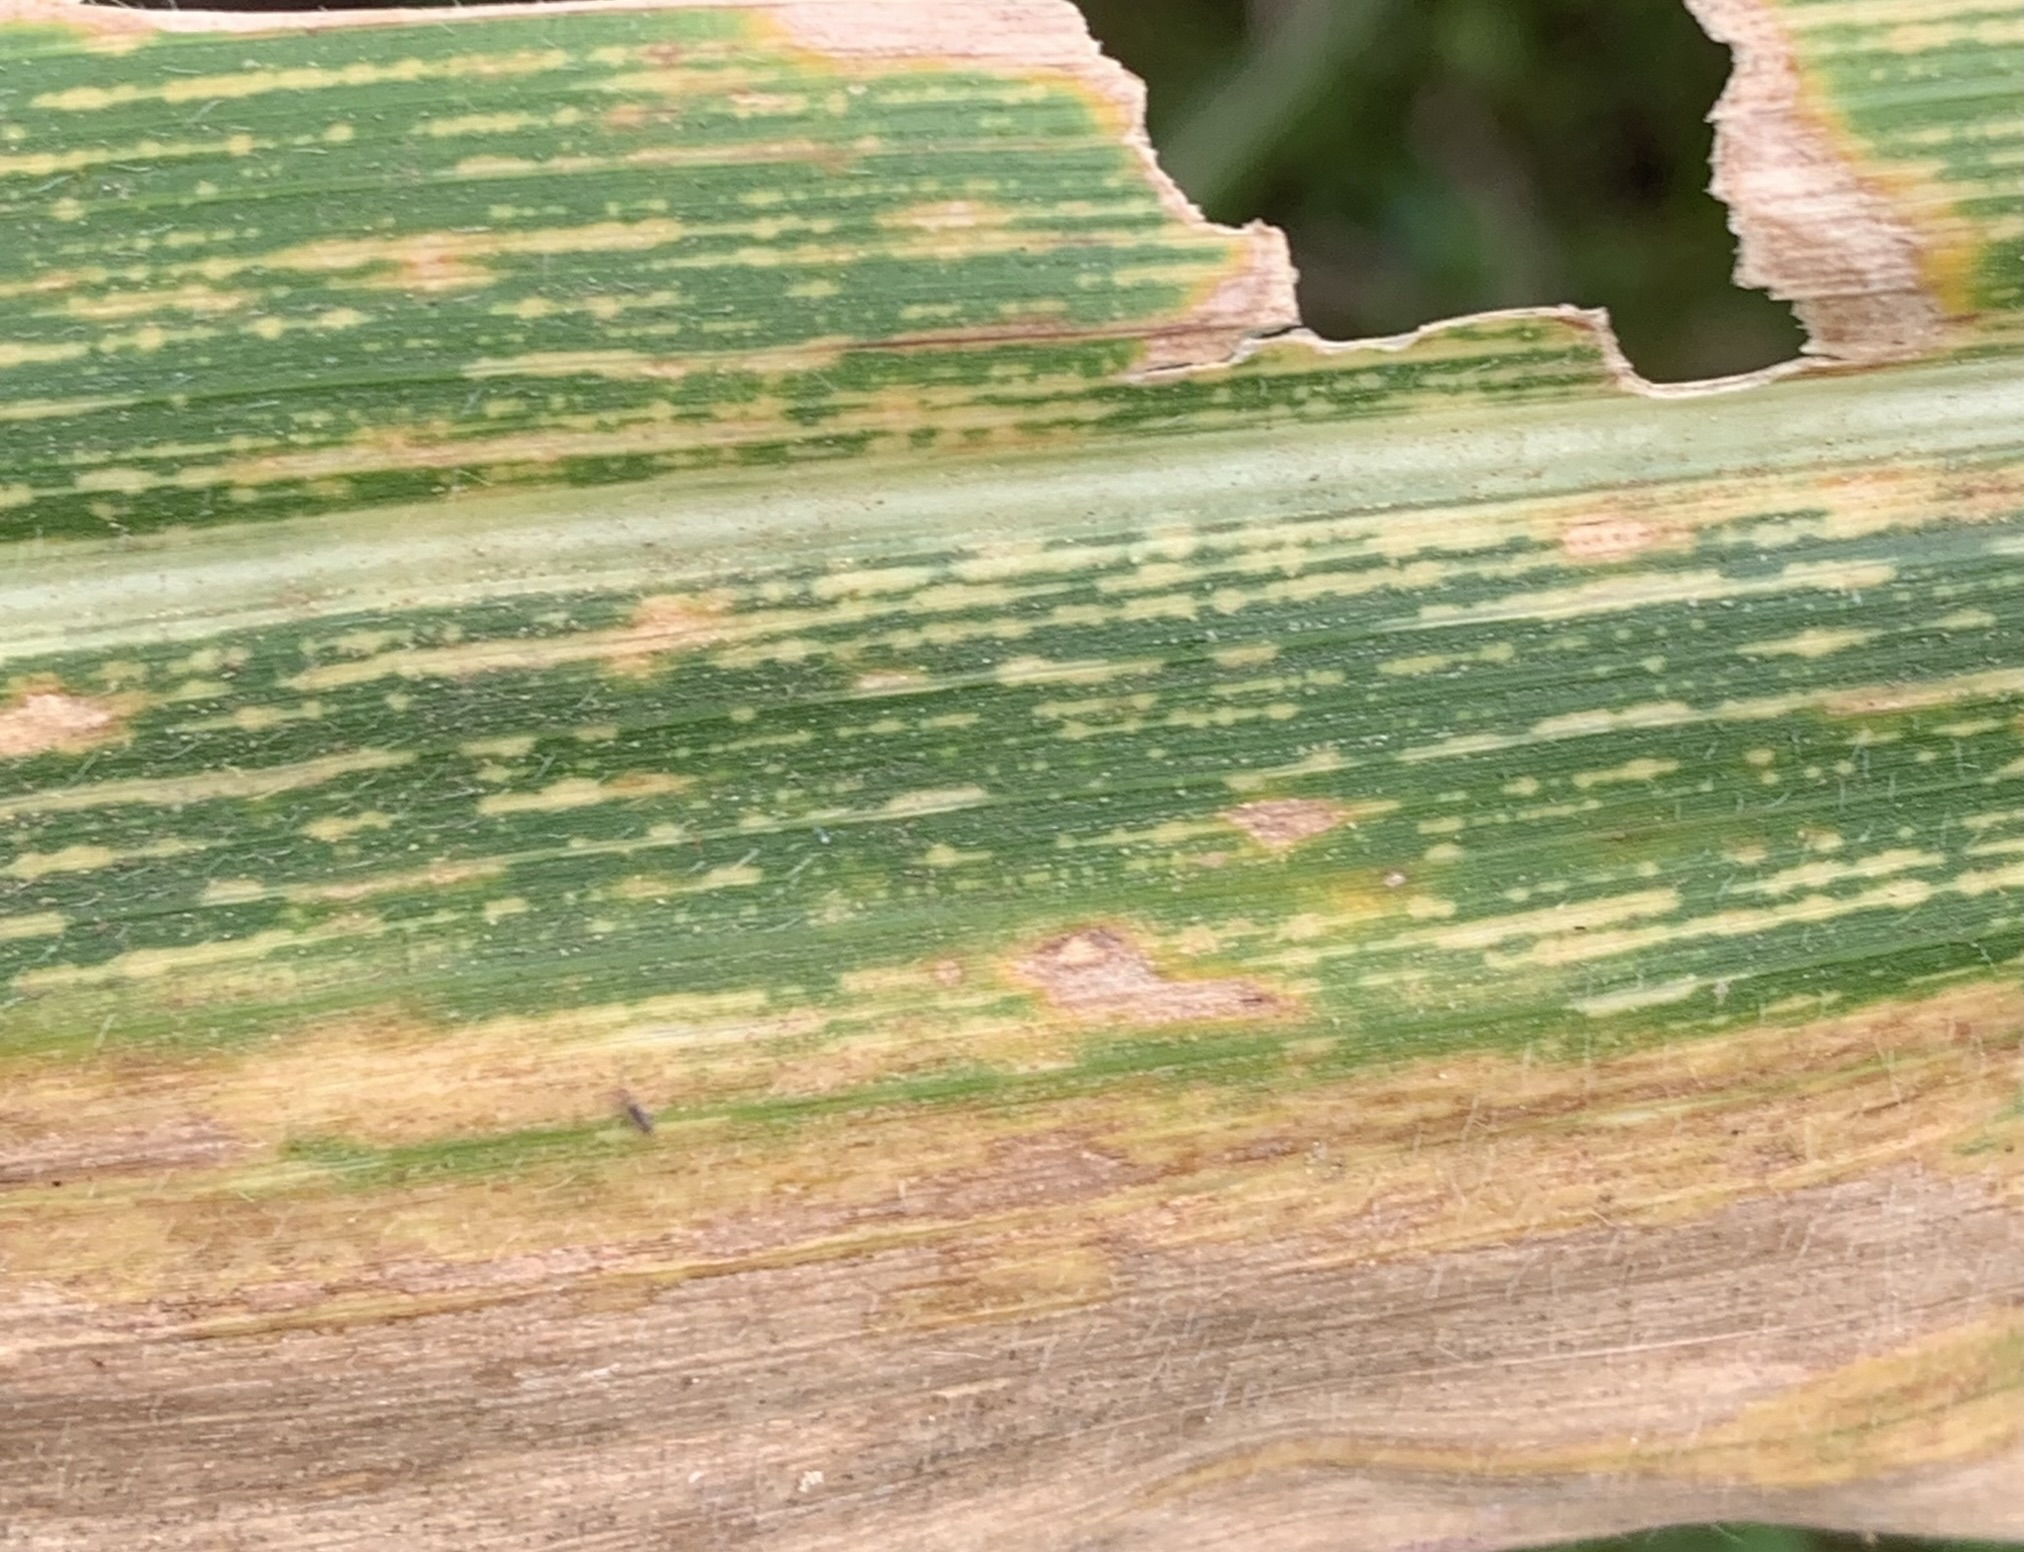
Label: MSV